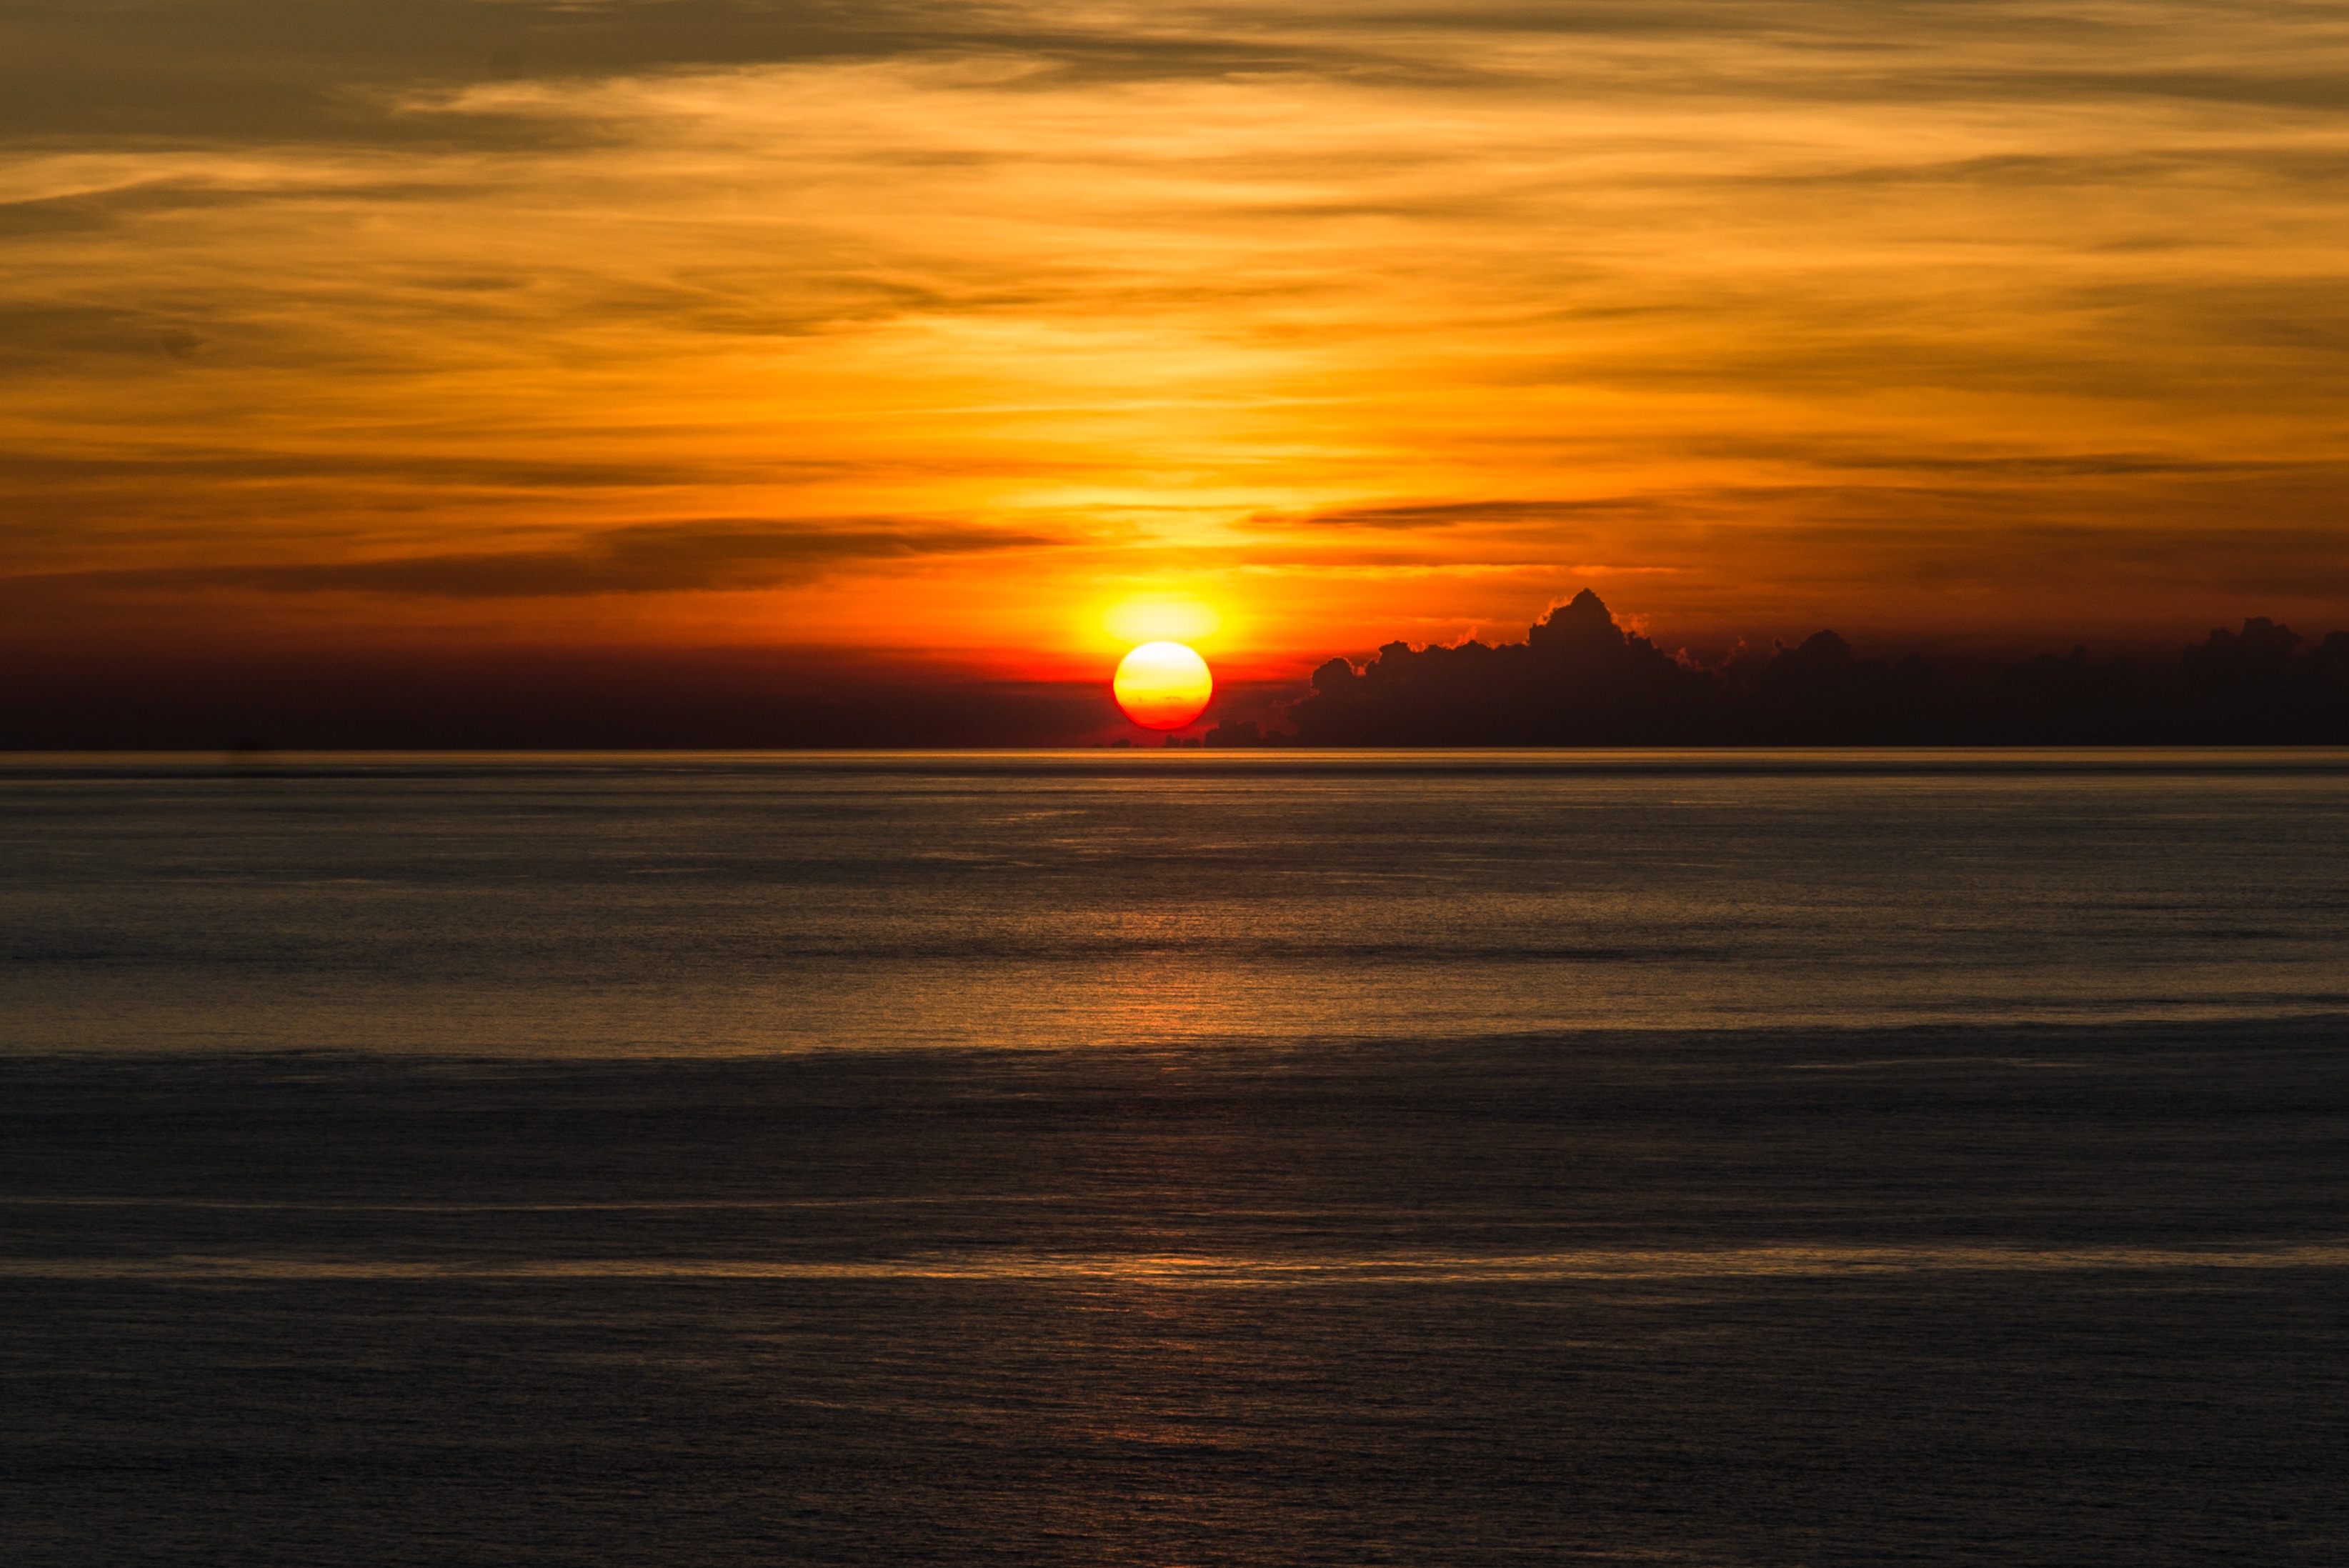
beach, sea, coast, ocean, horizon, sun, sunrise, sunset, sunlight, morning, shore, dawn, dusk, evening, afterglow, red sky at morning